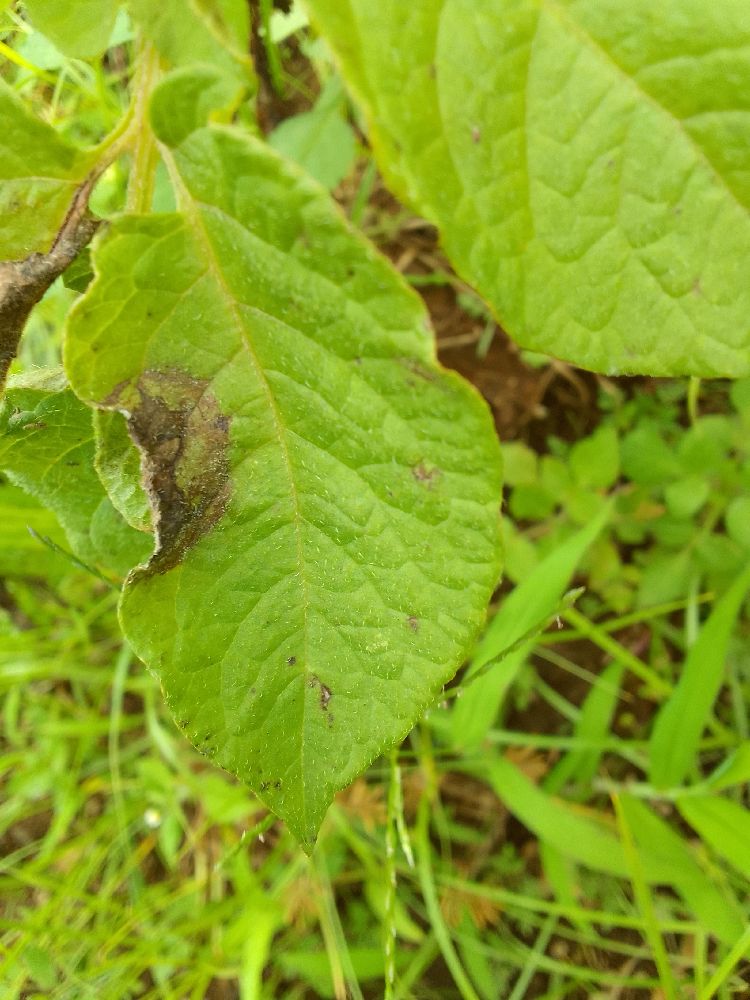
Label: Late blight